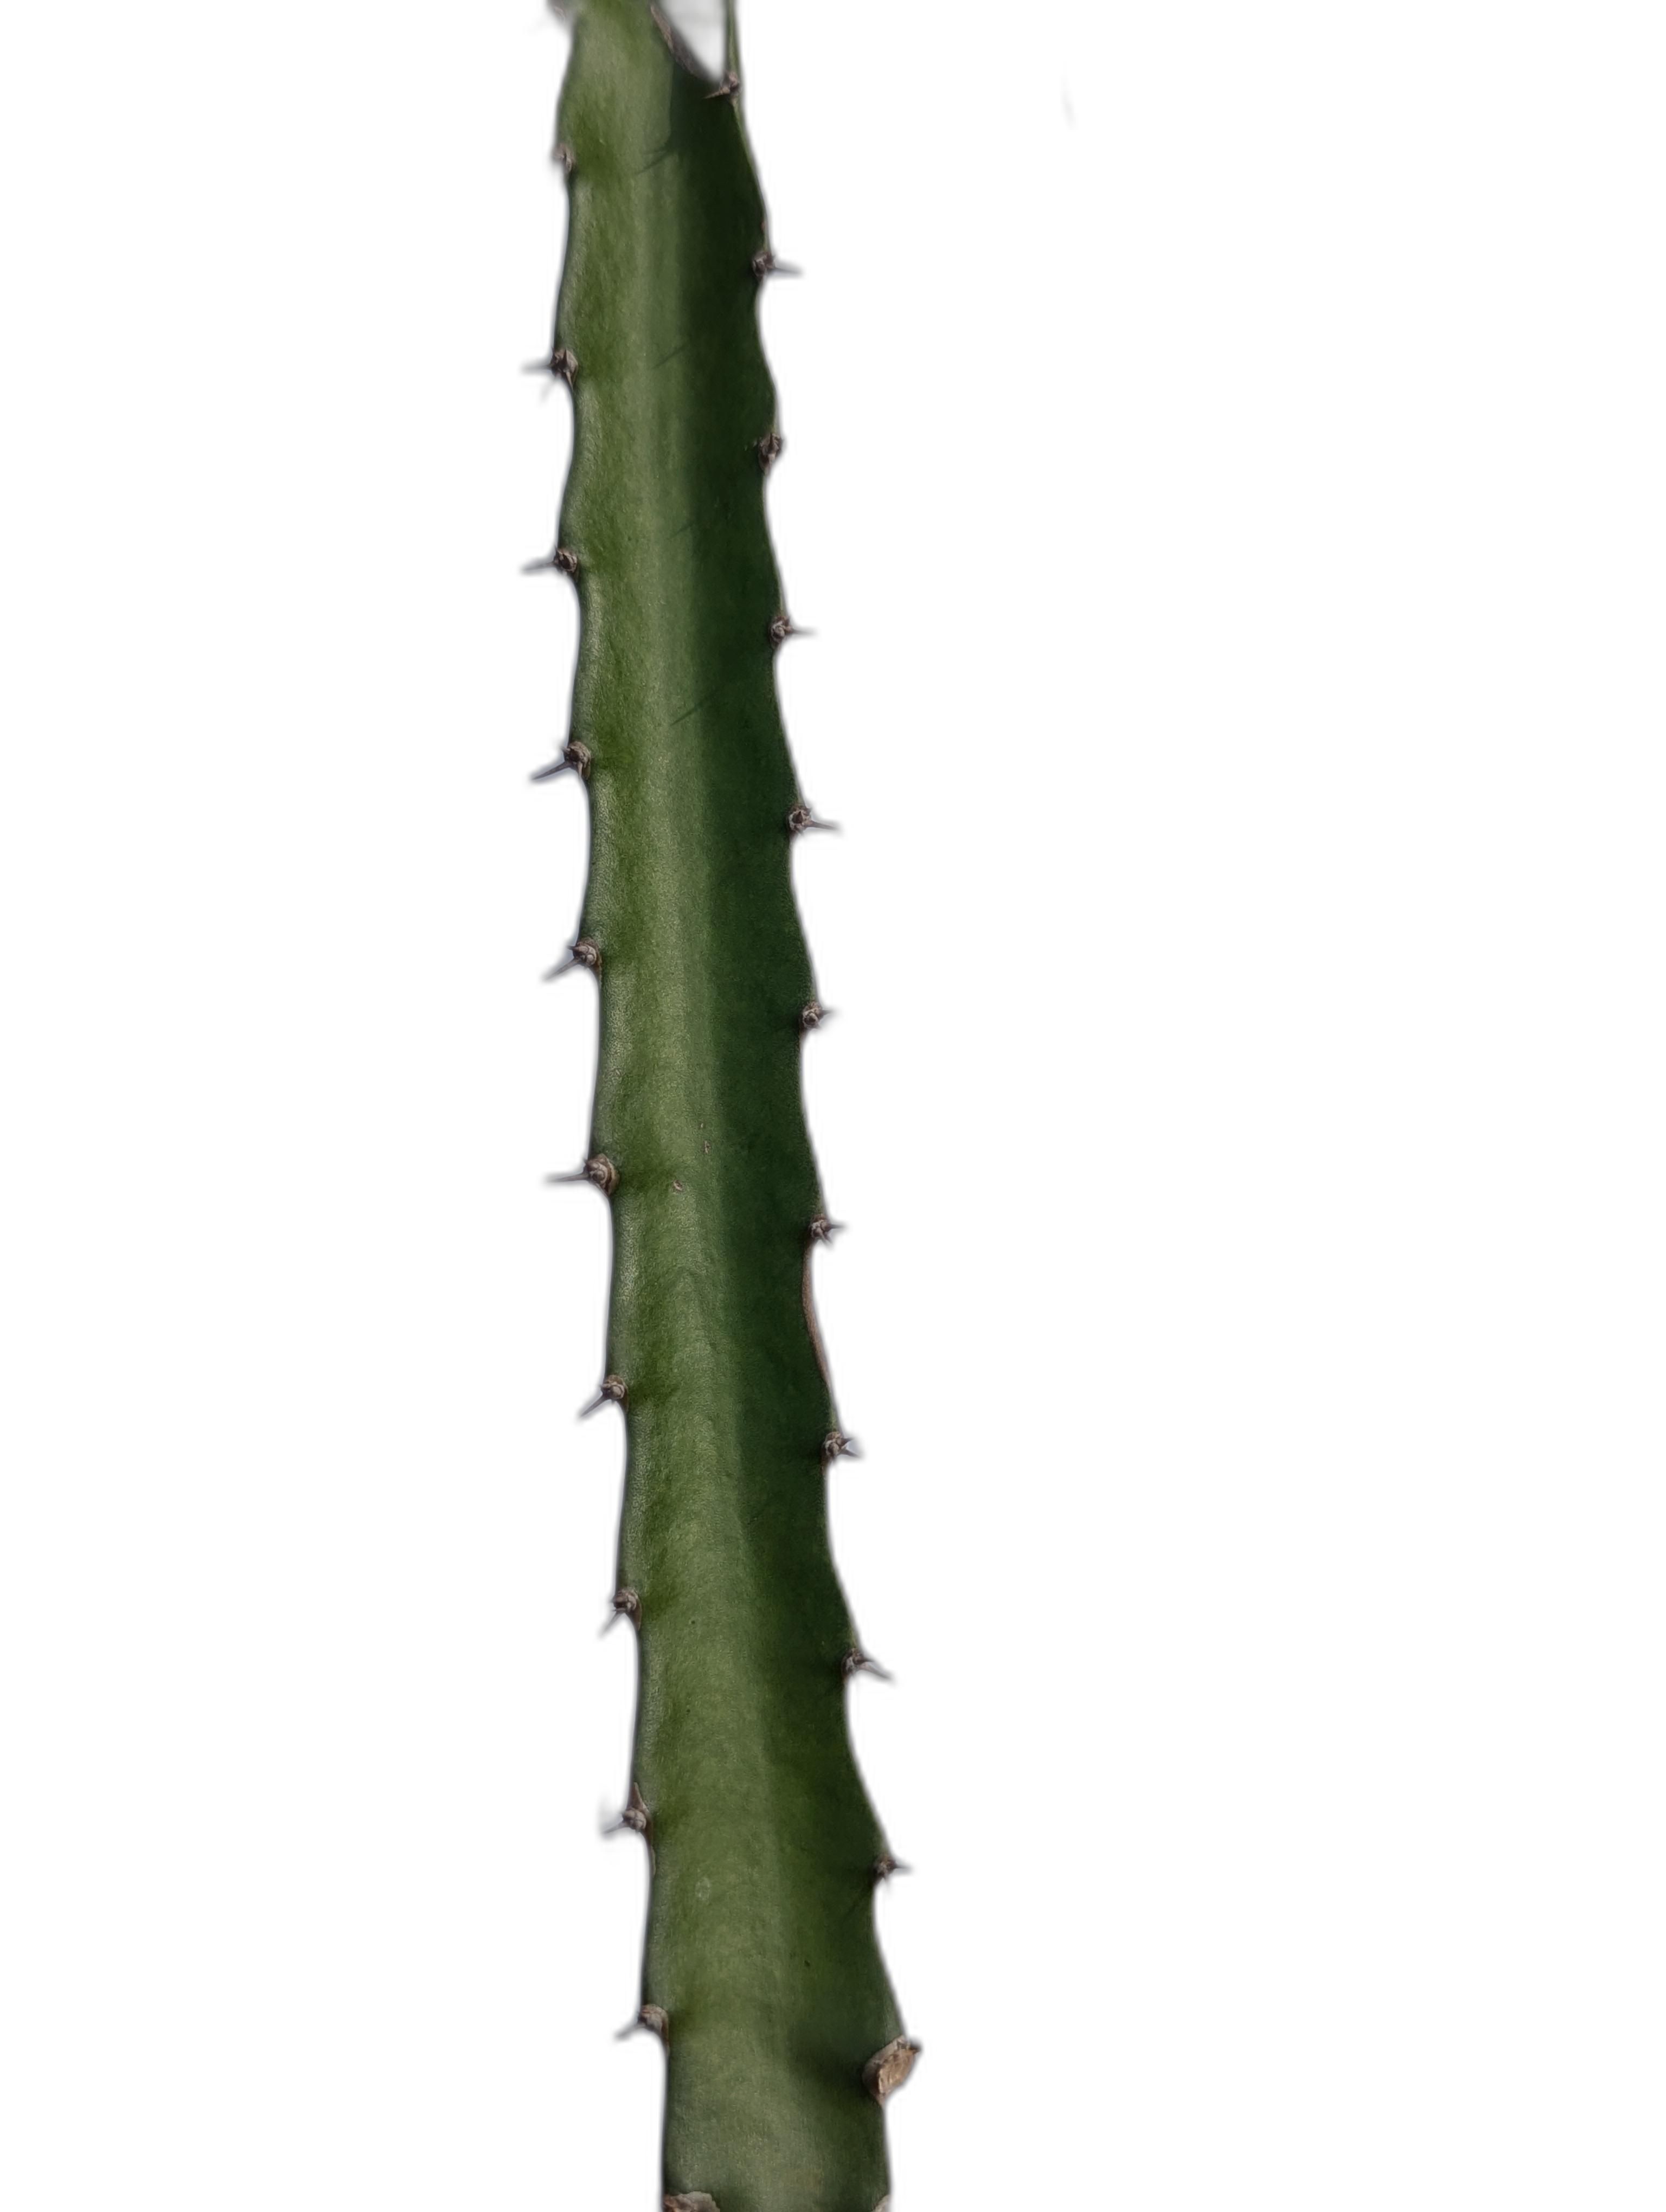
Label: Good leaf